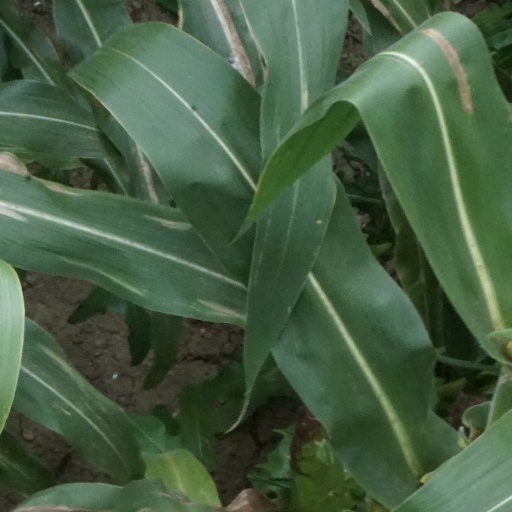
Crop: maize; corn